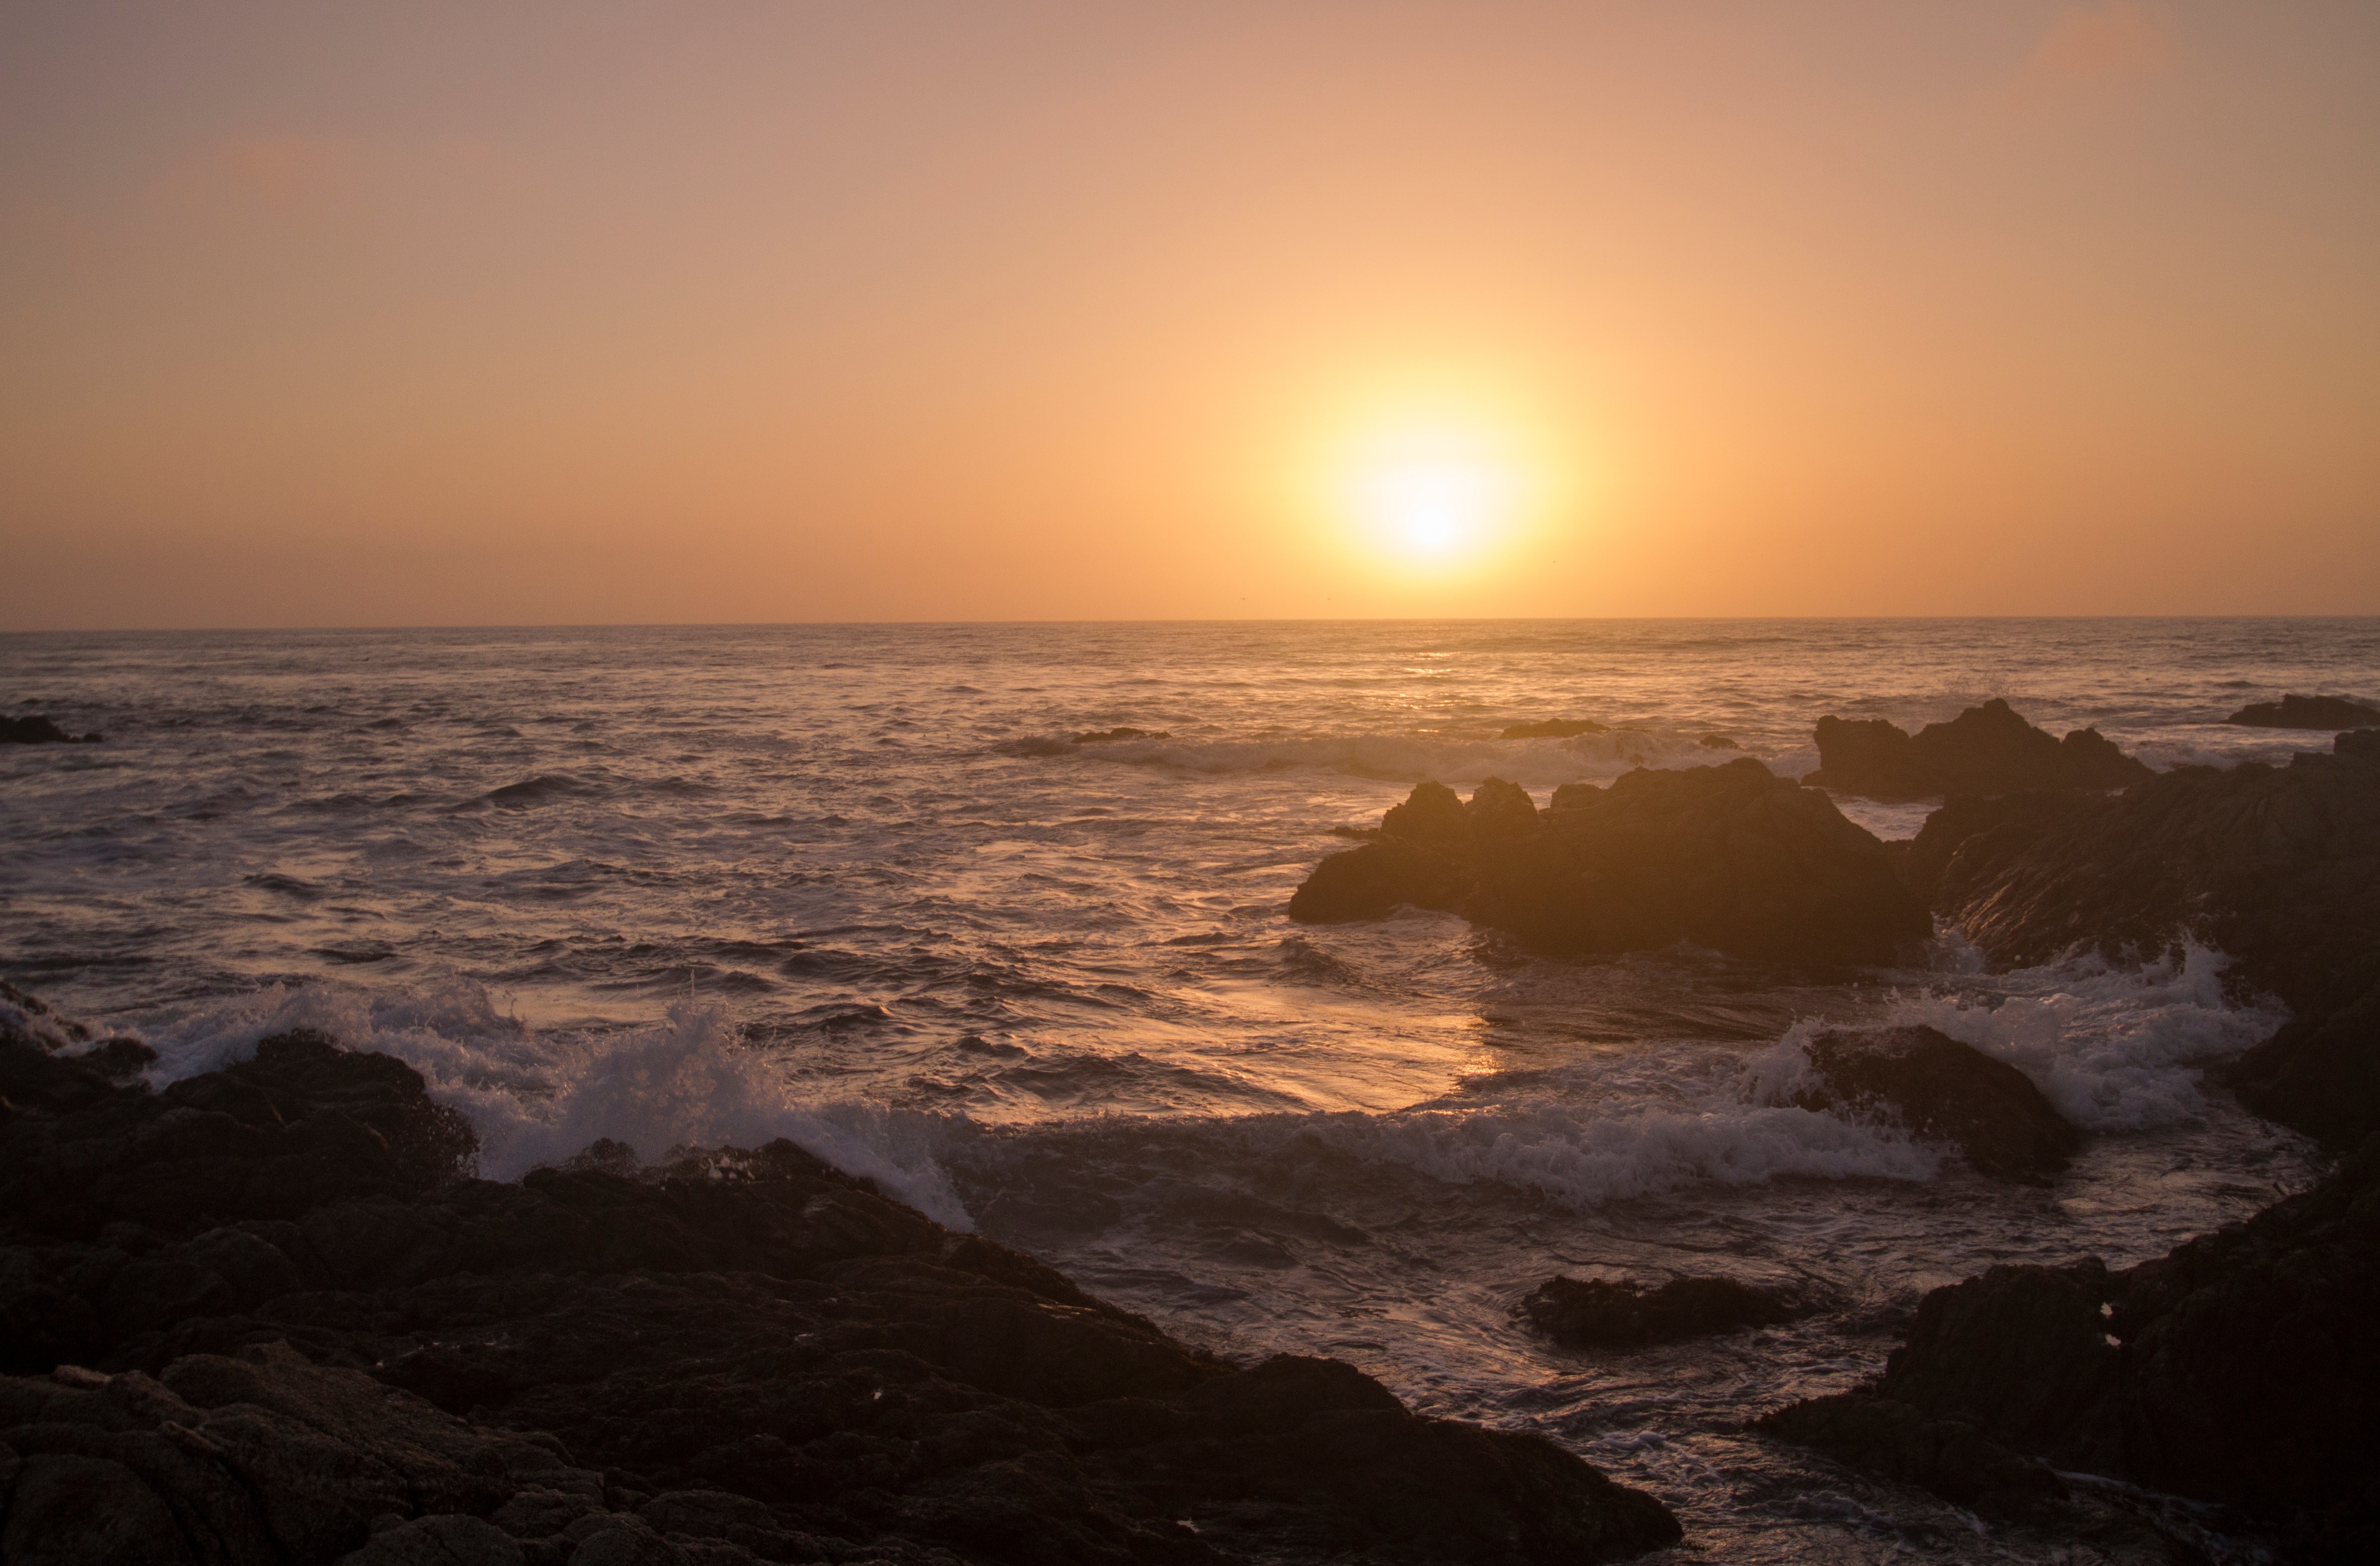
beach, sea, coast, rock, ocean, horizon, sun, sunrise, sunset, sunlight, morning, shore, wave, dawn, dusk, evening, body of water, cape, afterglow, atmospheric phenomenon, wind wave